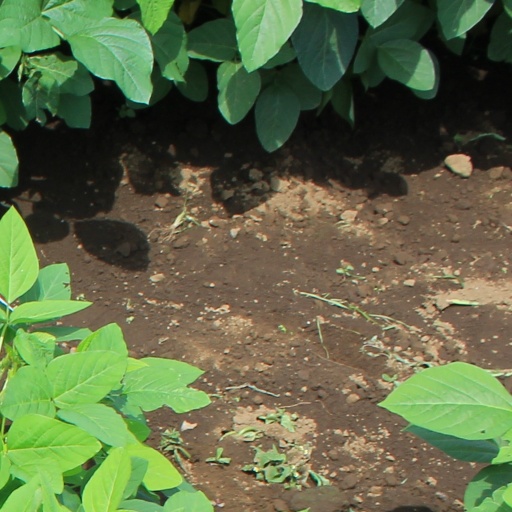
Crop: soybean